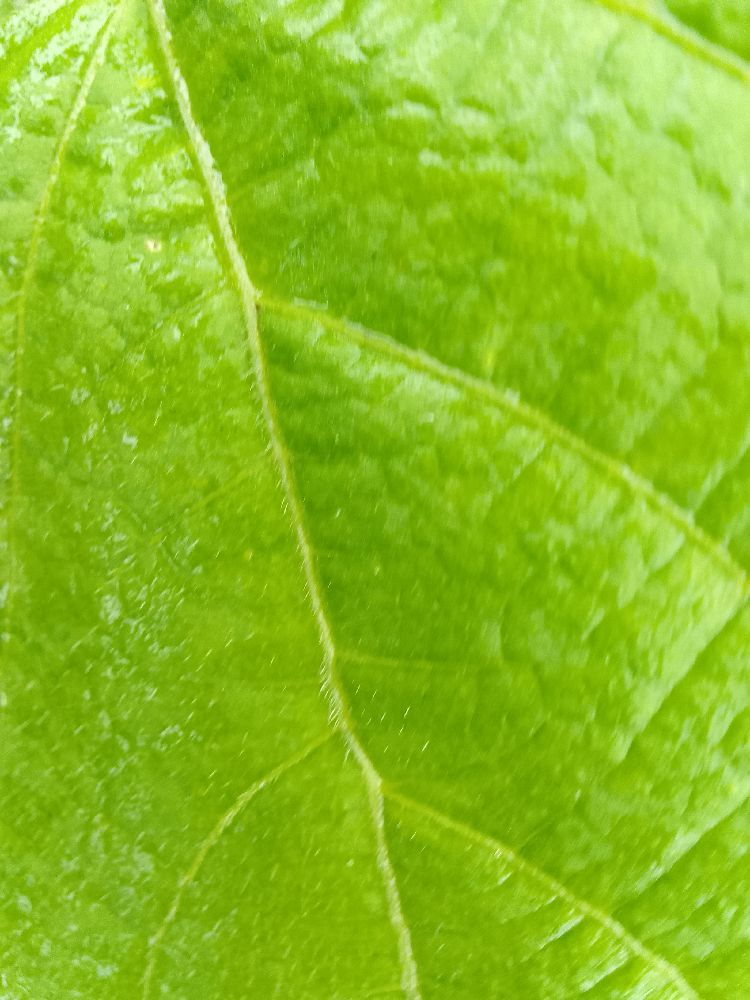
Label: healthy